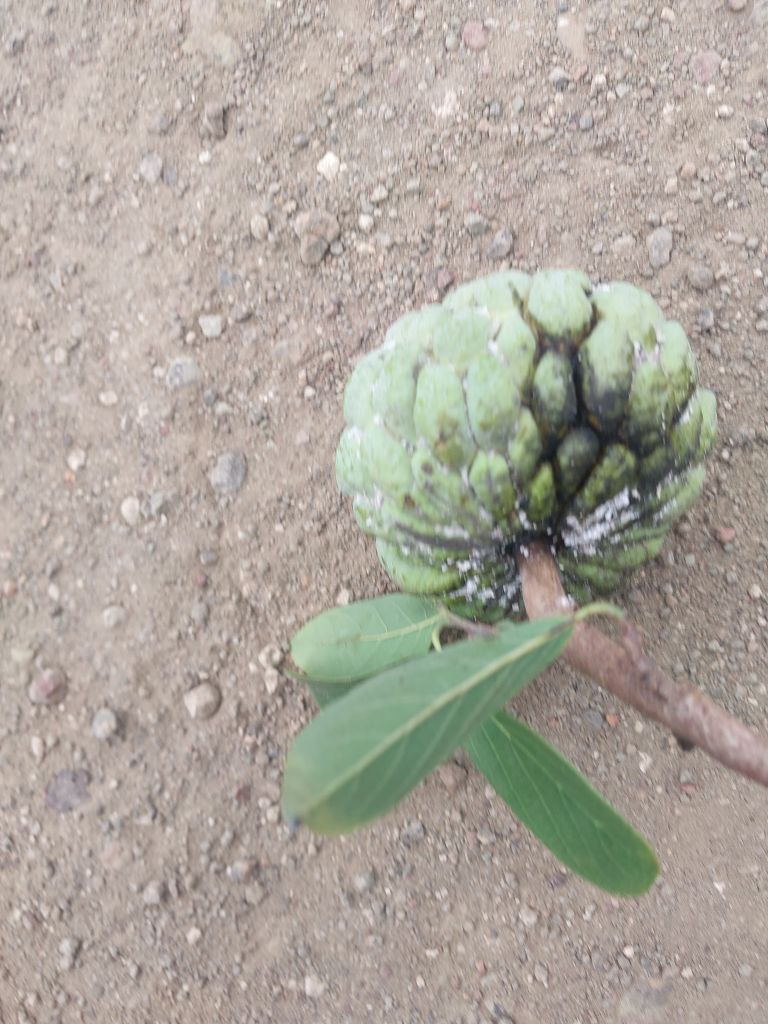
Disease label: Athracnose